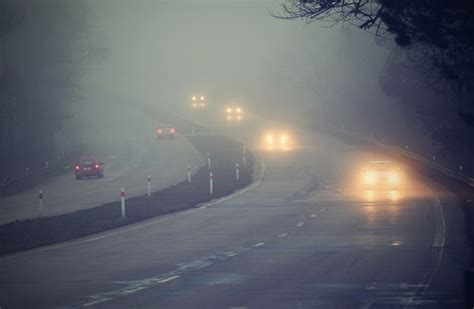
Weather: foggy or hazy